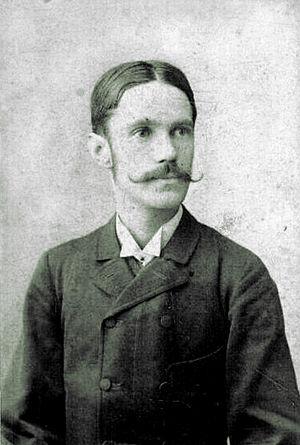
Gyula Reviczky, né le 9 avril 1855 à Vitkóc et décédé le 11 juillet 1889 à Budapest, était un poète hongrois.